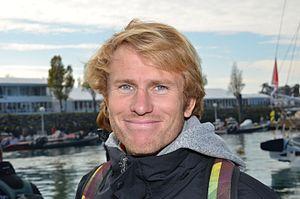
François Gabart au Vendée Globe 2016-2017
François Gabart est un navigateur et un skipper professionnel français, né le 23 mars 1983 à Saint-Michel-d'Entraygues en Charente, il est également le fondateur et le patron de l'écurie de course au large MerConcept.
La Route du Rhum 2018 est la onzième édition de la Route du Rhum, course transatlantique en solitaire. Elle s'élance de Saint-Malo le dimanche 4 novembre 2018 à 14 heures, et rallie Pointe-à-Pitre, en Guadeloupe. La flotte est répartie en six catégories : Ultime, Multi50, IMOCA, Class40, Rhum Multi et Rhum Mono. Le directeur de course est Jacques Caraës.